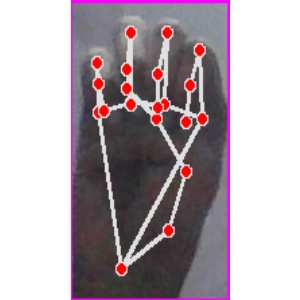
अक्षर: म